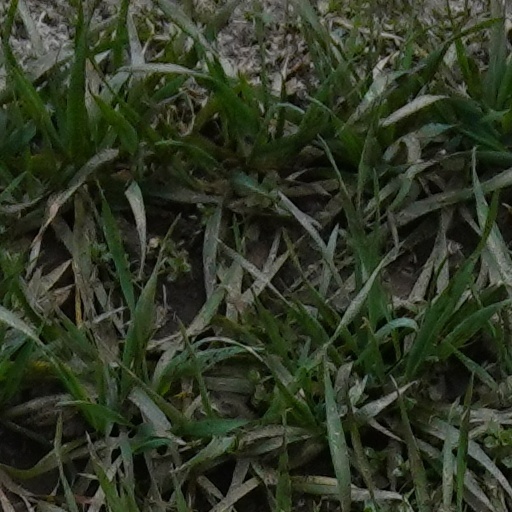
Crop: wheat